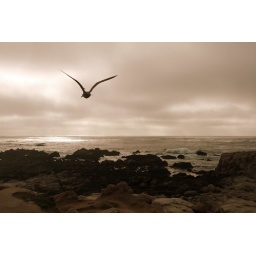
A beautiful bird at Asilomar beach near Pacific Grove.